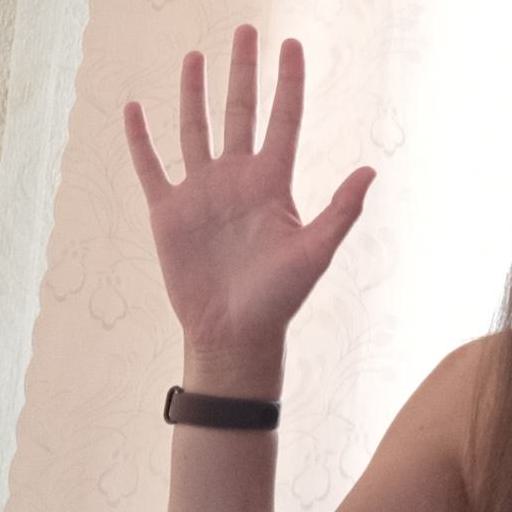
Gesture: palm